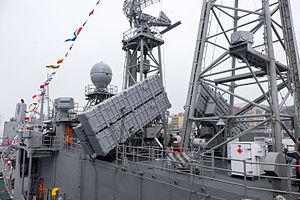
Conçu par l'institut des sciences et de la technologie Chungshan, le Hsiung Feng III ou HF-3 est un missile anti-navire développé à Taïwan, le troisième de la série des Hsiung Feng. Très peu de choses sont connues sur ce missile, excepté qu'il s'agit d'un missile supersonique de classe Mach 2 destiné à cibler les navires de la marine chinoise, parmi lesquels ses destroyers de classe Sovremenny et son nouveau porte-avions. Pendant un temps, Il a été spéculé sur le fait que le missile, dans sa version anti-navire, était capable de performances supérieures à celles des P-270 Moskit d'origine soviétiques que possédait la marine chinoise.